Georgy Garanian

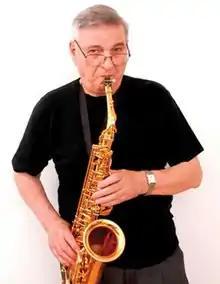

Georgy Aramovich Garanian (15 August 1934 – 11 January 2010) was an ethnic Armenian Russian jazz saxophone player, bandleader and composer. He was the People's Artist of Russia in 1993.